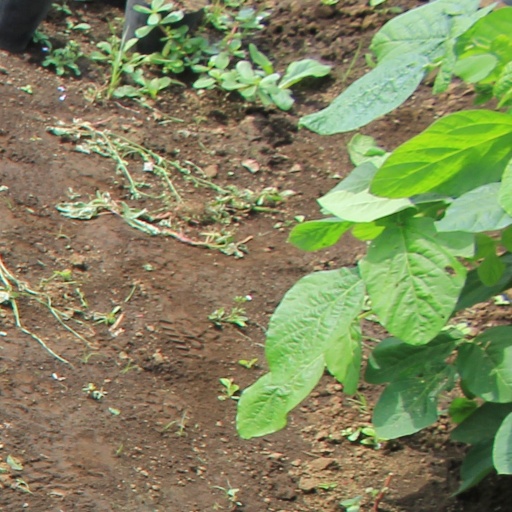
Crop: soybean